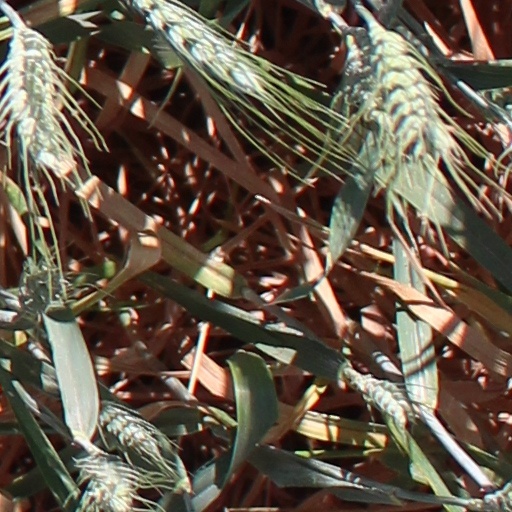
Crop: wheat